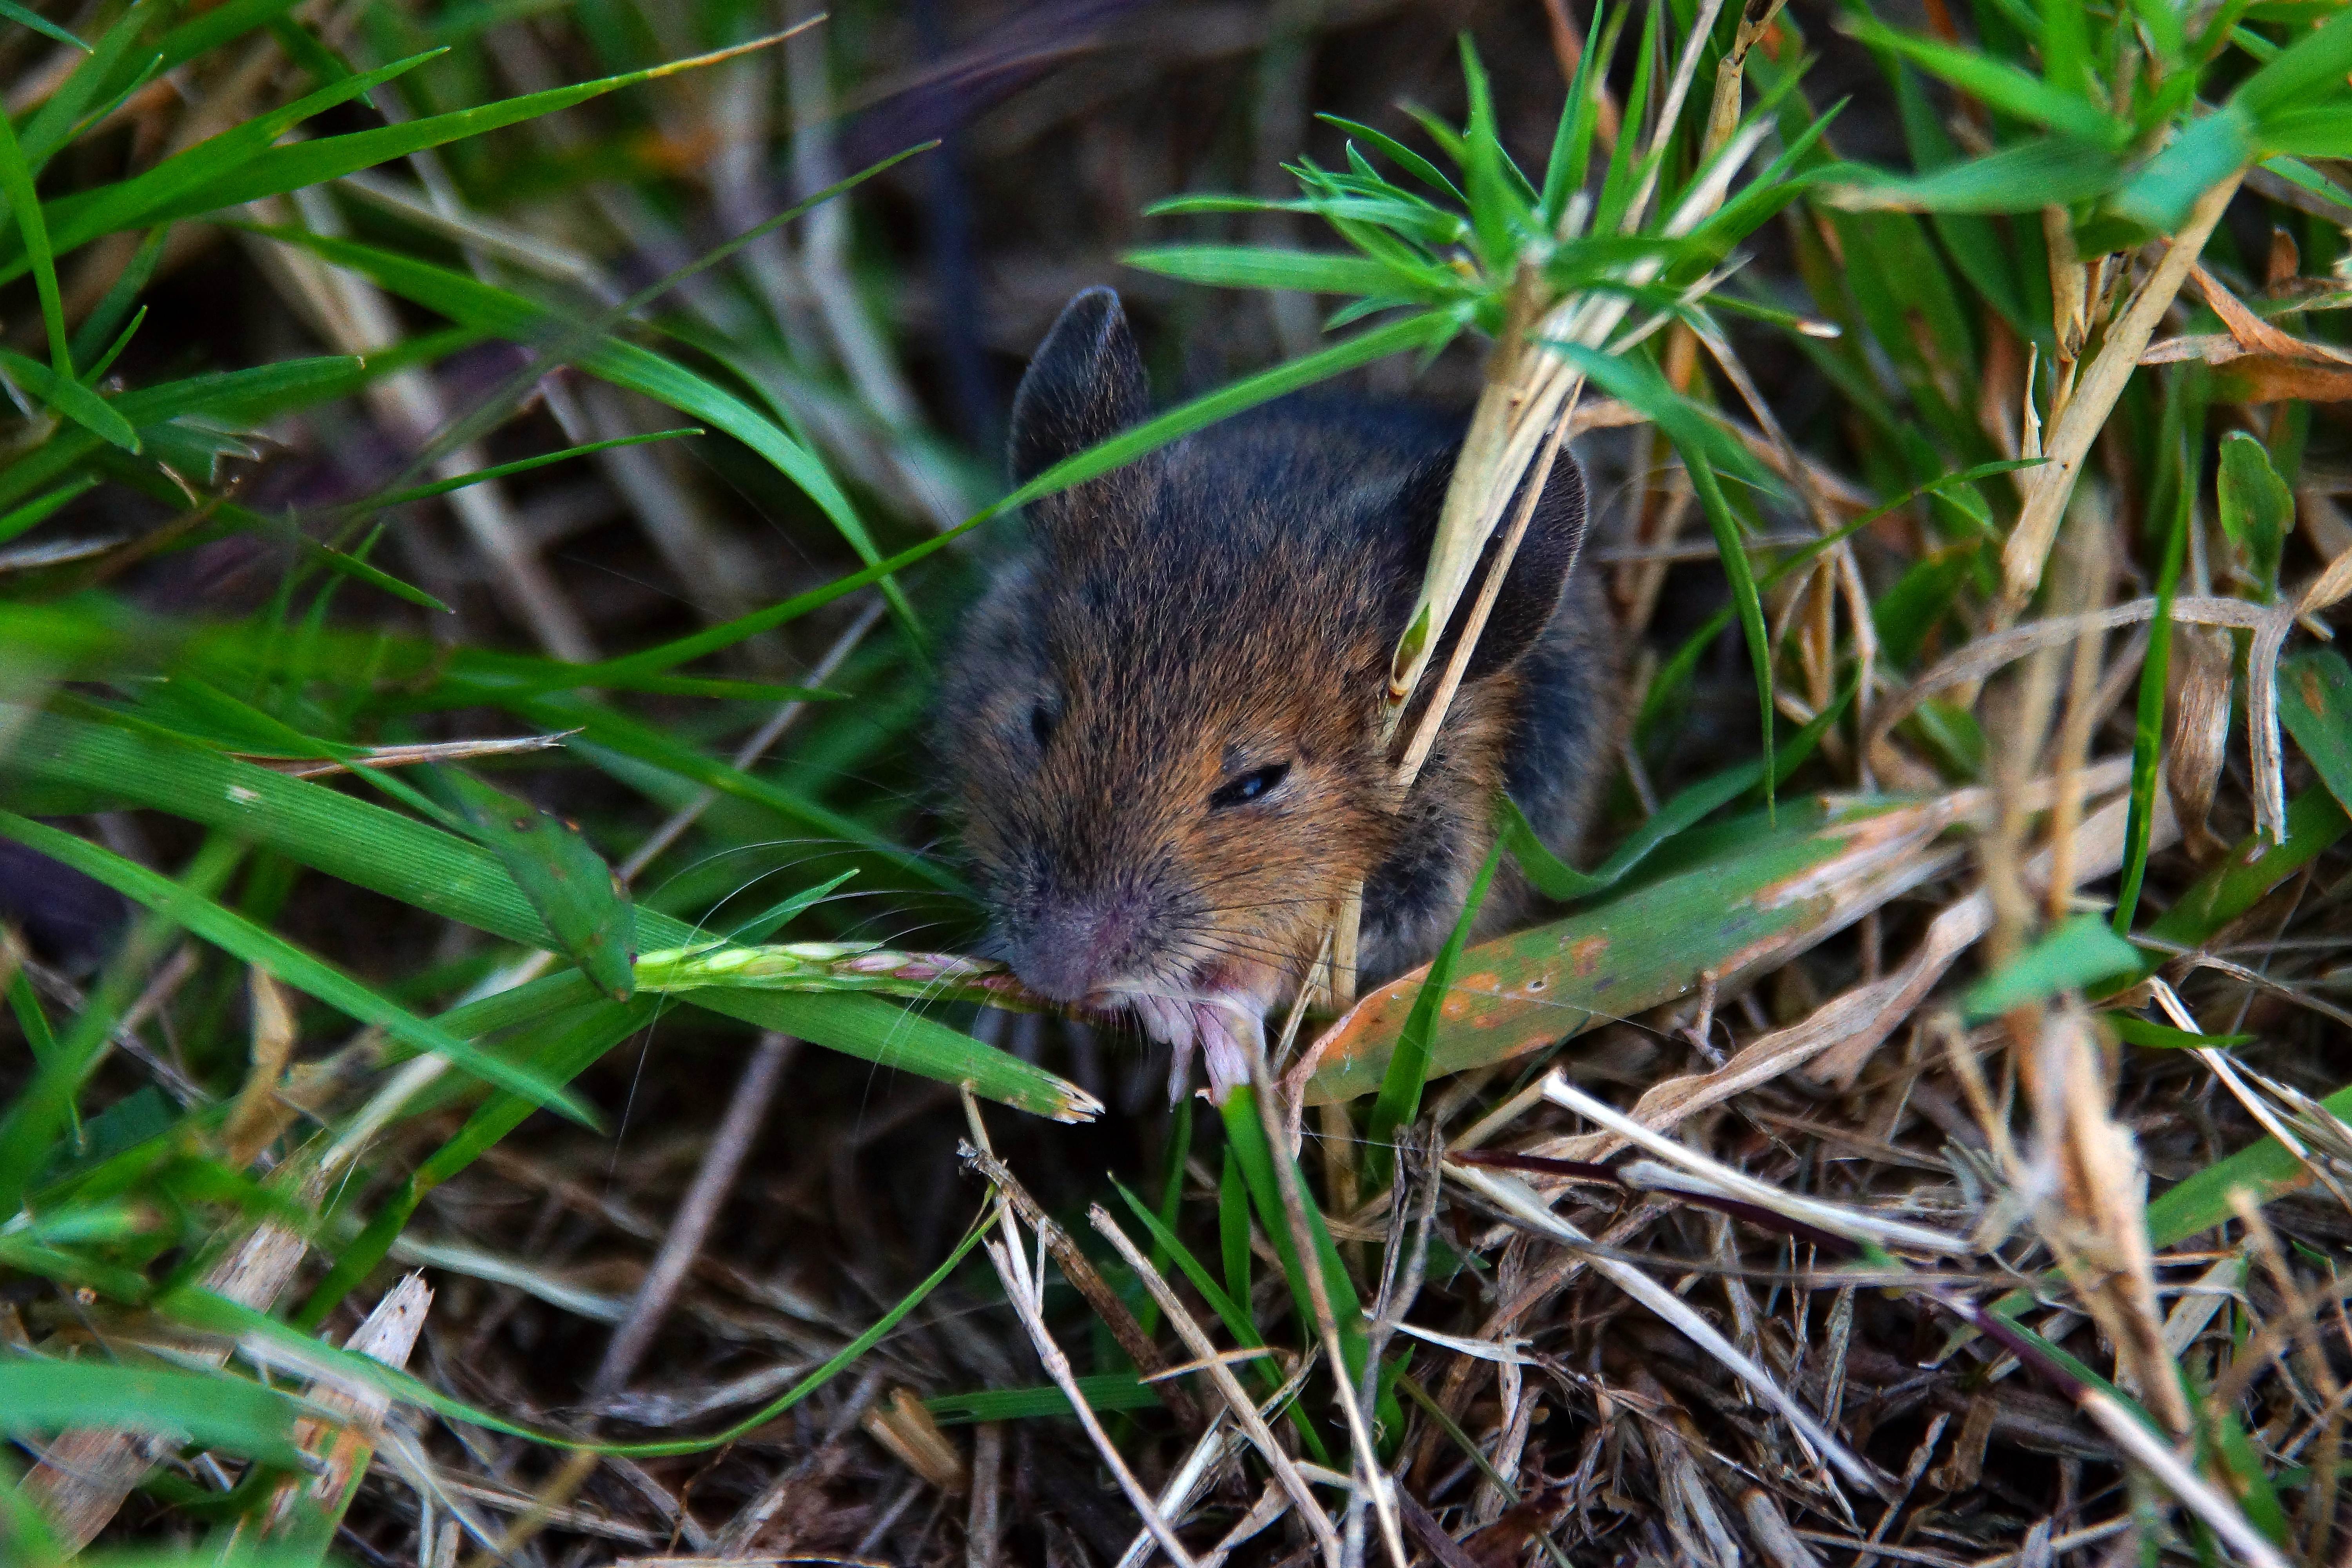
nature, grass, mouse, photo, wildlife, macro, mammal, rodent, fauna, rat, animals, vertebrate, naturaleza, a77, muskrat, g, ggl1, gaby1, xovesphoto, animales, xelodegalicia, sonya77v, sonyslta77v, tamrom24135, gabrielcoru a, muridae